Fivemile Rapids Site

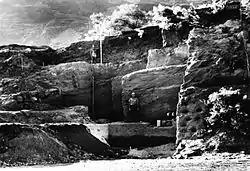
Excavation at the Fivemile Rapids Site in 1955

The Fivemile Rapids Site (Smithsonian trinomial: 35 WS 4), is an archaeological site near The Dalles, Oregon, United States. Yielding remains beginning soon after the end of the last glacial period, this and other nearby sites provide a nearly continuous record of human occupation from at least 9000 BCE to 1820 CE. It also provides some of the earliest available evidence of fishing in human economy.